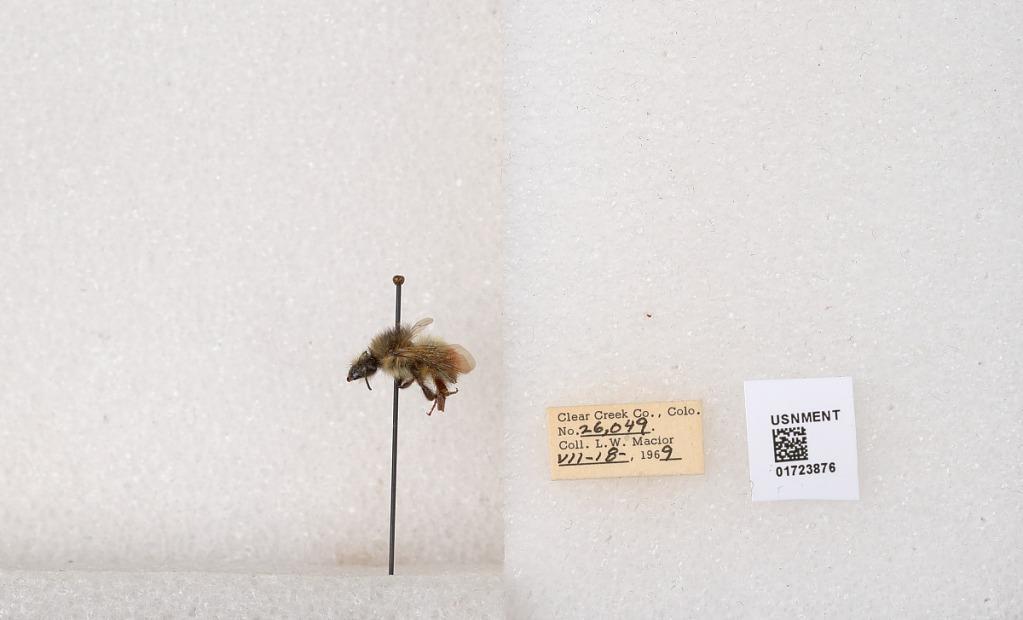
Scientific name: Bombus flavifrons Cresson
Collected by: L. Macior
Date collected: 1969-7-18
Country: United States
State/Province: Colorado
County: Clear Creek
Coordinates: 39.6891, -105.644